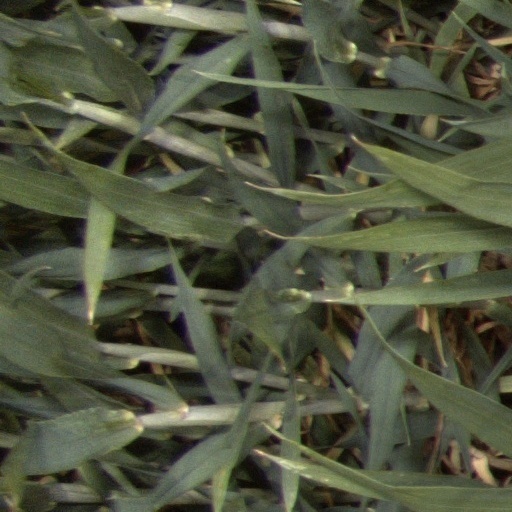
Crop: wheat